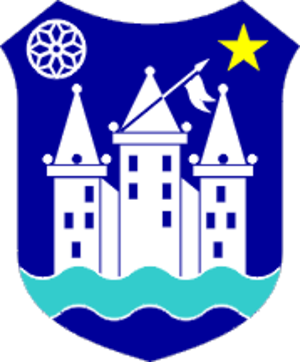
Miss Bosnie-Herzégovine est un concours de beauté féminine annuel tenu en Bosnie-Herzégovine. Le concours est fondé en 1996 par la propriétaire de la franchise Miss Monde, Suzana Egonjic.
Bihać est une ville située au nord-ouest de la Bosnie-Herzégovine, dans la Fédération de Bosnie-et-Herzégovine et dans le canton d'Una-Sana. Selon les premiers résultats du recensement bosnien de 2013, la ville intra muros compte 43 007 habitants et sa zone métropolitaine, appelée Grad Bihać, 61 186.
La municipalité est une unité administrative de la Bosnie-Herzégovine.